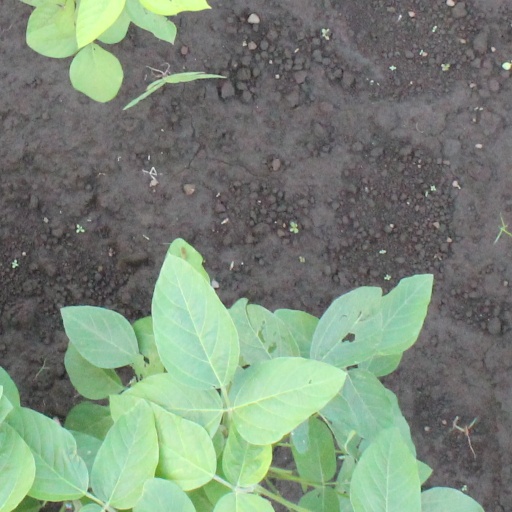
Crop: soybean